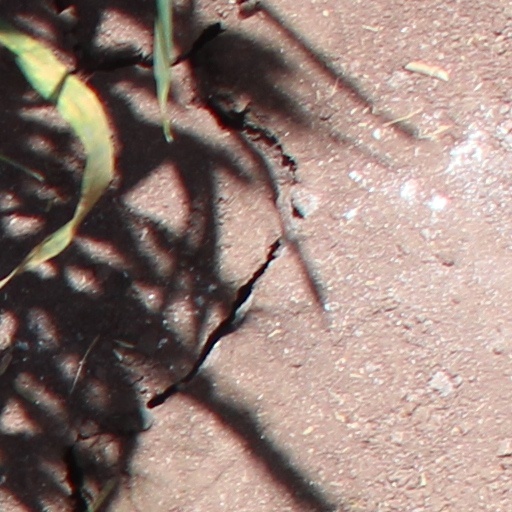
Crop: wheat